Luka Modrić

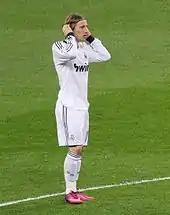
Modrić playing against Sevilla in February 2013

On 11 September 2010, Modrić scored his first goal of the 2010–11 season in a 1–1 away draw at West Bromwich Albion. On 28 November, in a home match against Liverpool, Modrić scored a goal that was later credited as an own goal by Martin Škrtel. After a draw against Manchester United at White Hart Lane in January 2011, Redknapp praised Modrić, saying, "He was unbelievable. Magnificent. He's an amazing footballer, the little man takes the ball in the tightest areas with people around him, wriggling out of situations. He could play in any team in the world." Modrić also scored in Tottenham's 3–2 victory over Stoke City on 9 April, and converted a penalty at Anfield on 15 May in a 2–0 victory over Liverpool. Modrić helped Tottenham reach their first involvement in the UEFA Champions League. In the first match, against Inter Milan at the San Siro on 20 October, he exited the match early due to injury; Spurs lost 4–3, despite the tremendous efforts of Gareth Bale. On the return match at home, on 2 November, Modrić was given too much space to move and dictate the tempo of the match. He created and assisted for the first goal by Rafael van der Vaart in a 3–1 victory. In the next match, against Werder Bremen, Modrić scored the second goal. After a scoreless draw against Milan, Spurs were eliminated from the competition in the quarter-finals by Real Madrid.